Frank Pace (TV producer)

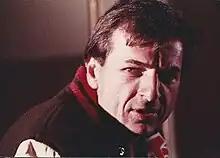
Frank Pace

Pace was born in White Plains, New York, the son of Rose and Dominick Pace. Frank has two brothers, Bruce and Douglas. Pace graduated from Valhalla High School and went on to attain a BS degree in business from Jacksonville University, where he served on the University Board of Trustees (2006–2016). Pace lives in Pasadena, California, with his wife Karen (Huggins). They have one daughter, Erin.